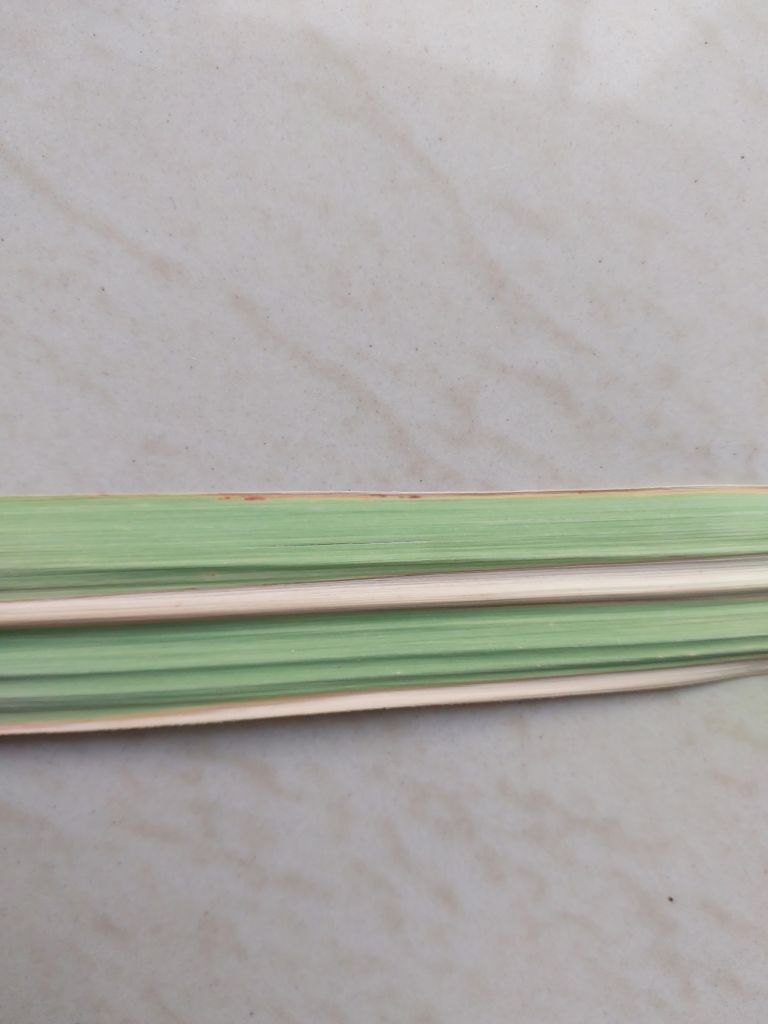
Label: BrownRust